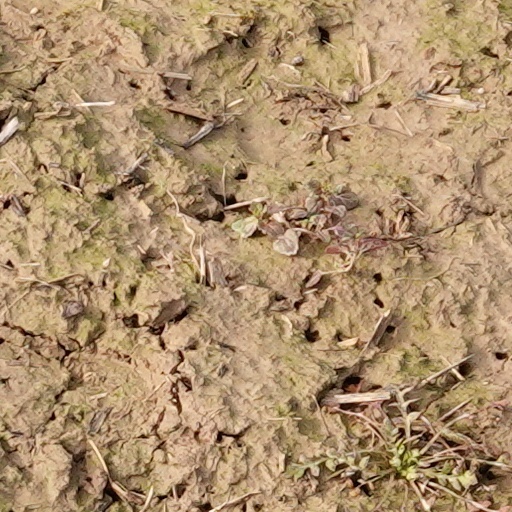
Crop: wheat